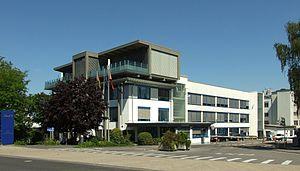
Lindt & Sprüngli AG est un fabricant de chocolat ayant son siège social à Kilchberg dans le canton de Zurich en Suisse.